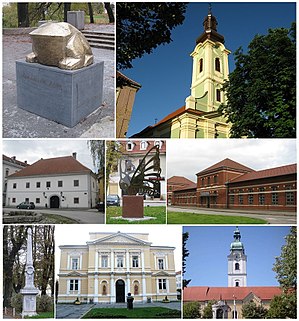
Karlovac
Karlovac er en by i Kroatien som ligger 86 km fra Zagreb i retning mod Adriaterhavet.